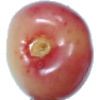
Label: cherry_rainier